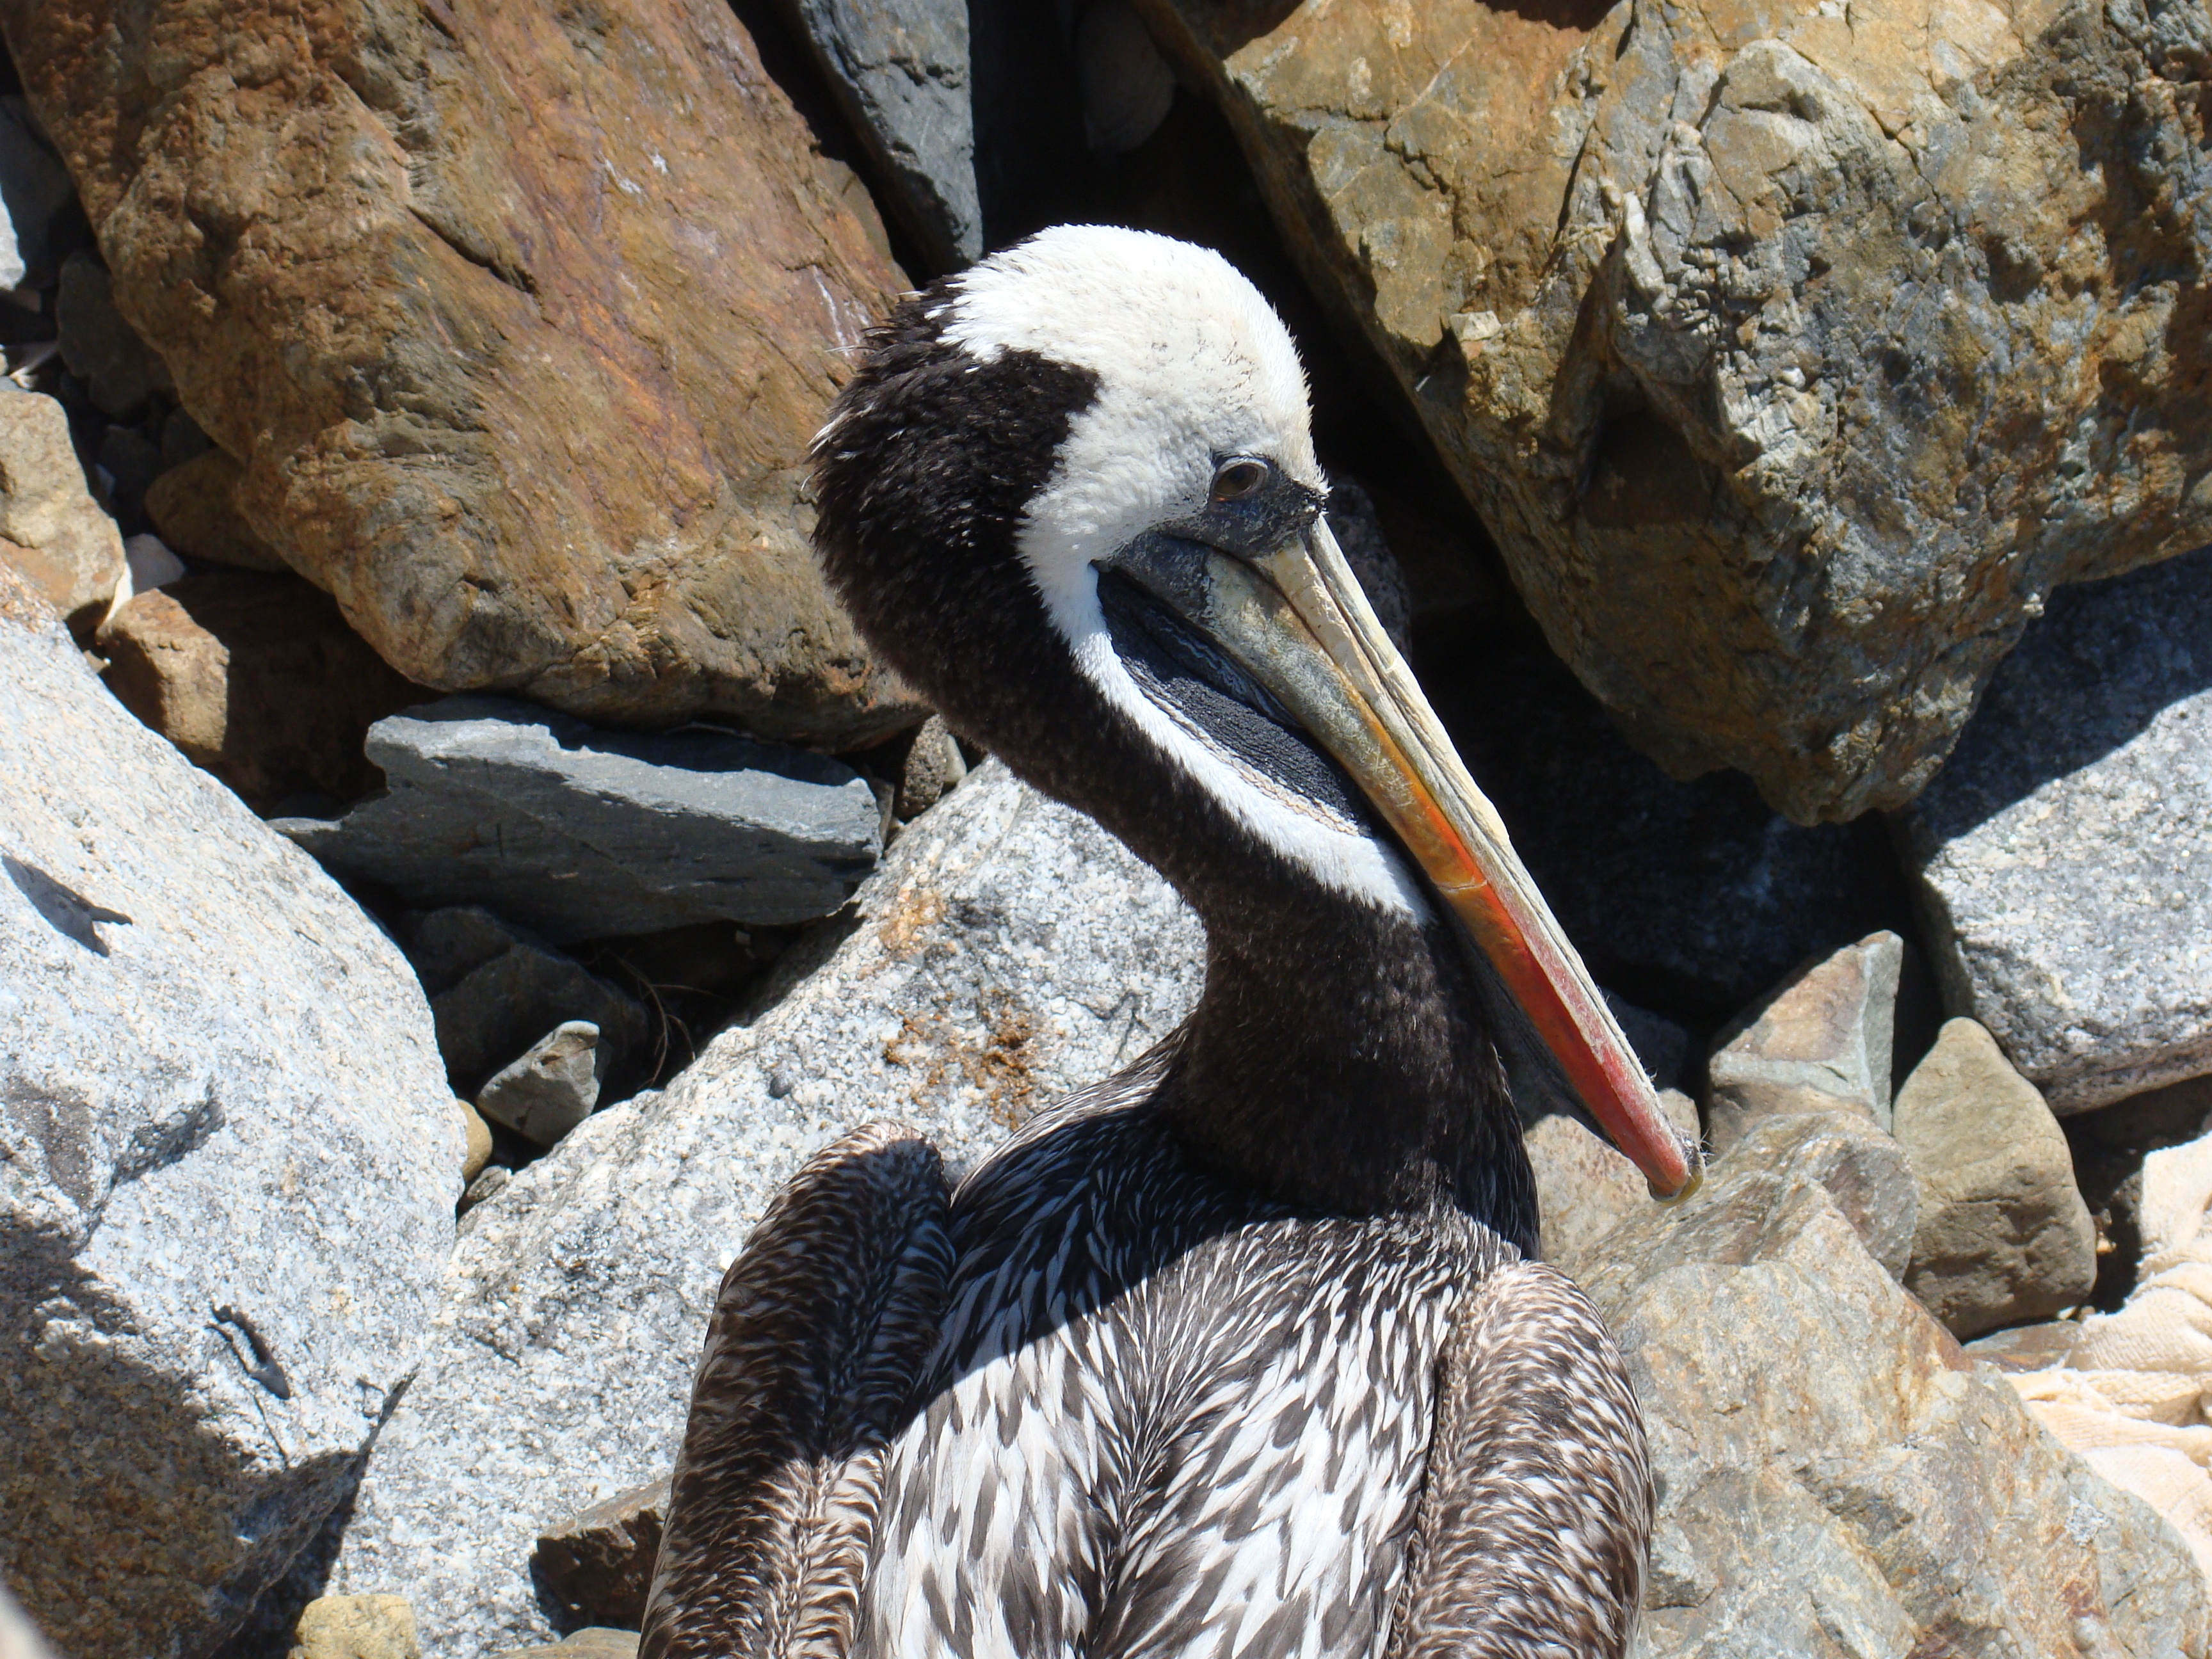
bird, pen, pelican, seabird, wildlife, zoo, beak, fauna, vertebrate, ave, booby, suliformes